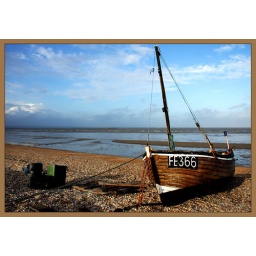
Fishing boat on Dungeness beach in Kent.